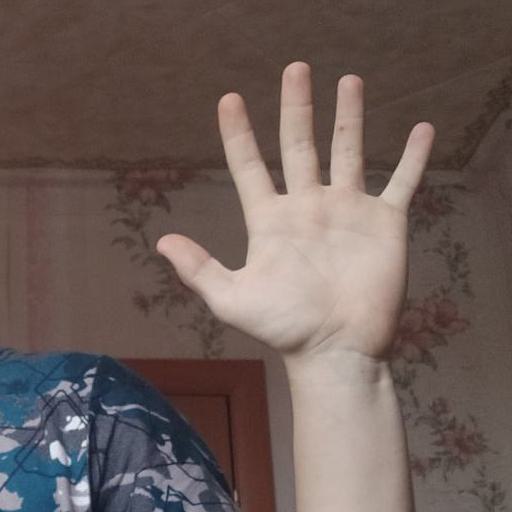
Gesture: palm